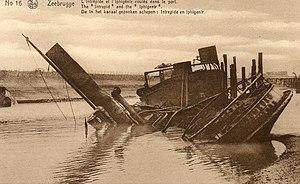
Le Raid sur Zeebruges, est le nom d'une opération secrètement préparée durant plusieurs mois, qui eut lieu le 23 avril 1918. Cette attaque-éclair fut une tentative partiellement réussie, de la part de la Royal Navy britannique et des Royal Marines de neutraliser le port belge de Zeebruges alors qu'il était sous contrôle allemand.